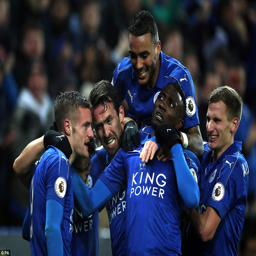
football player and his team - mates celebrate their side 's third goal , which was scored by the impressive striker